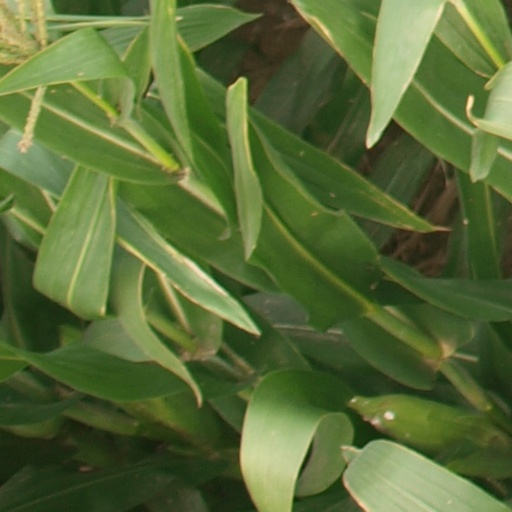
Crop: maize; corn